Gho

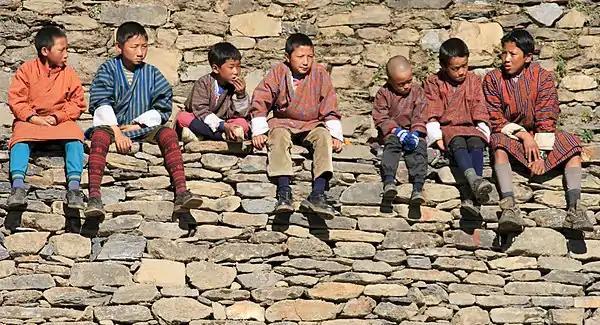
Bhutanese boys wearing "gho" at a festival in Punakha, November 2006

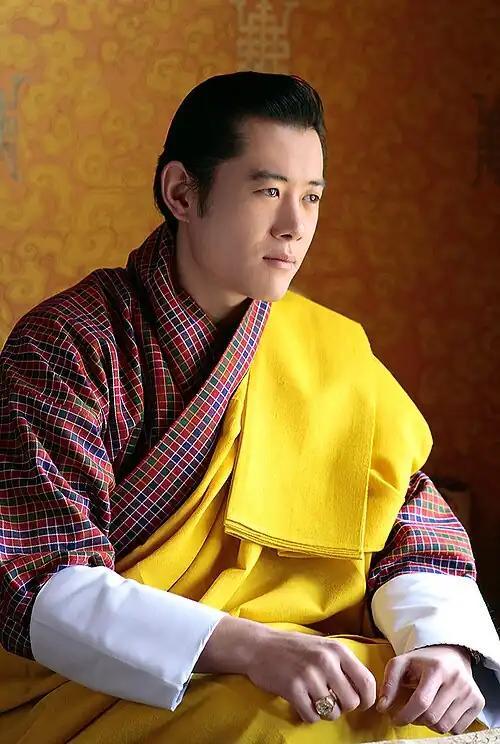
Jigme Khesar Namgyel Wangchuck, Druk Gyalpo of Bhutan, wearing a gho and royal saffron kabney

The gho or g'ô is the traditional and national dress for men in Bhutan. Introduced in the 17th century by Ngawang Namgyal, 1st Zhabdrung Rinpoche, to give the Ngalop people a more distinctive identity, it is a knee-length robe tied at the waist by a cloth belt known as the "kera". On festive occasions, it is worn with a kabney.